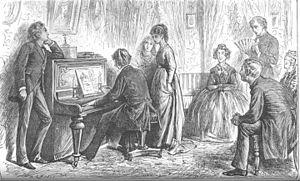
Helena Landless, debout près du piano dans Le Mystère d'Edwin Drood
Le Mystère d'Edwin Drood est le quinzième et dernier roman de Charles Dickens, mort subitement en juin 1870 avant qu'il puisse le terminer, épuisé par une tournée d'adieu de douze lectures publiques de ses œuvres. Seules six des douze livraisons mensuelles projetées ont été publiées par Chapman & Hall d'avril à septembre 1870, avec des illustrations de Samuel Luke Fidles et une couverture de Charles Allston Collins. Paru en volume le 30 avril de cette même année avec des illustrations de Marcus Stone, le roman, quoique donnant quelques indications sur la suite qui lui aurait été destinée, laisse de nombreux mystères que critiques et écrivains s'essayent à élucider sans discontinuer depuis 1870.
Ellen Lawless Ternan, aussi appelée Nelly Ternan ou Nelly Robinson, née le 3 mars 1839 à Rochester, Kent, et morte le 25 avril 1914 à Fulham, est une actrice anglaise que sa liaison avec le romancier Charles Dickens a fait connaître du monde entier lorsqu'ont été révélés la réalité et les détails de l'affaire qui a provoqué la séparation de Dickens d'avec sa femme Catherine Hogarth Dickens.
Charles John Huffam Dickens, né à Landport, près de Portsmouth, dans le Hampshire, comté de la côte sud de l'Angleterre, le 7 février 1812 et mort à Gad's Hill Place à Higham dans le Kent, le 9 juin 1870, est considéré comme le plus grand romancier de l'époque victorienne. Dès ses premiers écrits, il est devenu immensément célèbre, sa popularité ne cessant de croître au fil de ses publications.